Hoosier cabinet

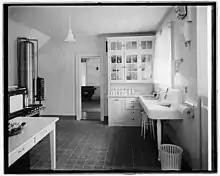
Old kitchen from 1915

From 1890 to 1930, more houses were built in the United States than all of the country's prior years combined. Very few homes had built-in kitchen cabinets during the 19th century, and it was not until the late 1920s that built-in cabinets became a standard kitchen furnishing. Around the 1890s, several furniture manufacturers in Indiana discovered that a stand-alone kitchen cabinet with storage and a workspace (essentially a baker's cabinet with extra storage) was easy to sell. It was a kitchen workstation with ingredient and equipment storage where the cook could complete all food preparation and not move until it was time to cook the food. The Hoosier Manufacturing Company was one of those early manufacturers. In 1900, the company moved a short distance from Albany, Indiana to New Castle, Indiana. It began improving its manufacturing and distribution process, and was a strong believer in advertising. By 1906, it had 146 employees. The company's product was nationally promoted as a step saver, and its popularity led to the term Hoosier cabinet becoming a generic term for that style of kitchen cabinet—similar to the term kleenex (the facial tissue called Kleenex manufactured by Kimberly-Clark) becoming a generic term for facial tissues.